Koralm Railway

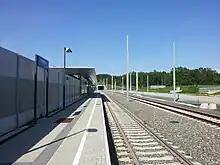
Southern portal of the Hengsbergtunnel and Hengsberg station (opened in 2010)

After crossing the Süd Autobahn (A2) the Koralm Railway branches off the existing Southern Railway tracks. Immediately after the junction a 3 km-long subsurface route will be erected which initially would also have included a station serving Graz Airport. Reemerging on the surface the tracks will then cross the "Grazer Feld plain" and subsequently follow the Pyhrn Autobahn (A9). South of the Container terminal Werndorf two junctions to the existing Southern Railway line will be built - the first to integrate the container terminal, the second ("Weitendorf junction") will serve as a connection for local railway services. After undercrossing the Pyhrn Autobahn and going through the 1.7 km-long "Hengsberg Tunnel" the Koralm Railway will arrive at Wettmannstätten. In December 2010 the 14 km-long section from Weitendorf junction to Wettmannstätten was opened as a single track, non-electrified railway. It is integrated in the Styrian S-Bahn system as S6 , cutting the journey time from Deutschlandsberg to Graz main station by 15 minutes. When the entire Koralm Railway becomes operational this stretch will be upgraded to two tracks and become electrified.